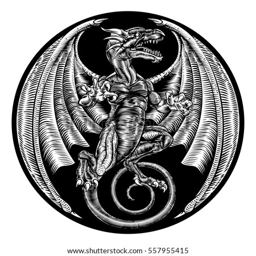
a dragon in a vintage retro engraved etching woodcut style in circle shape